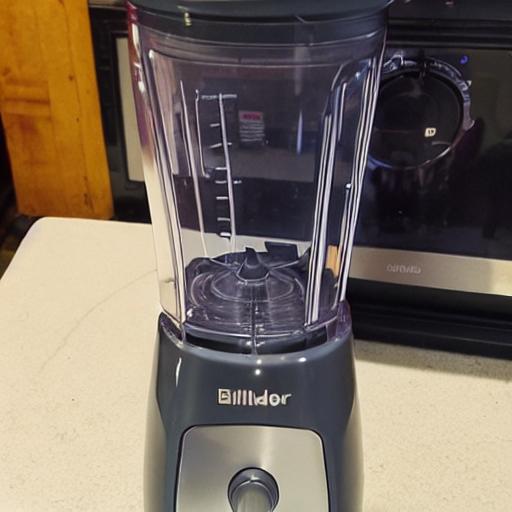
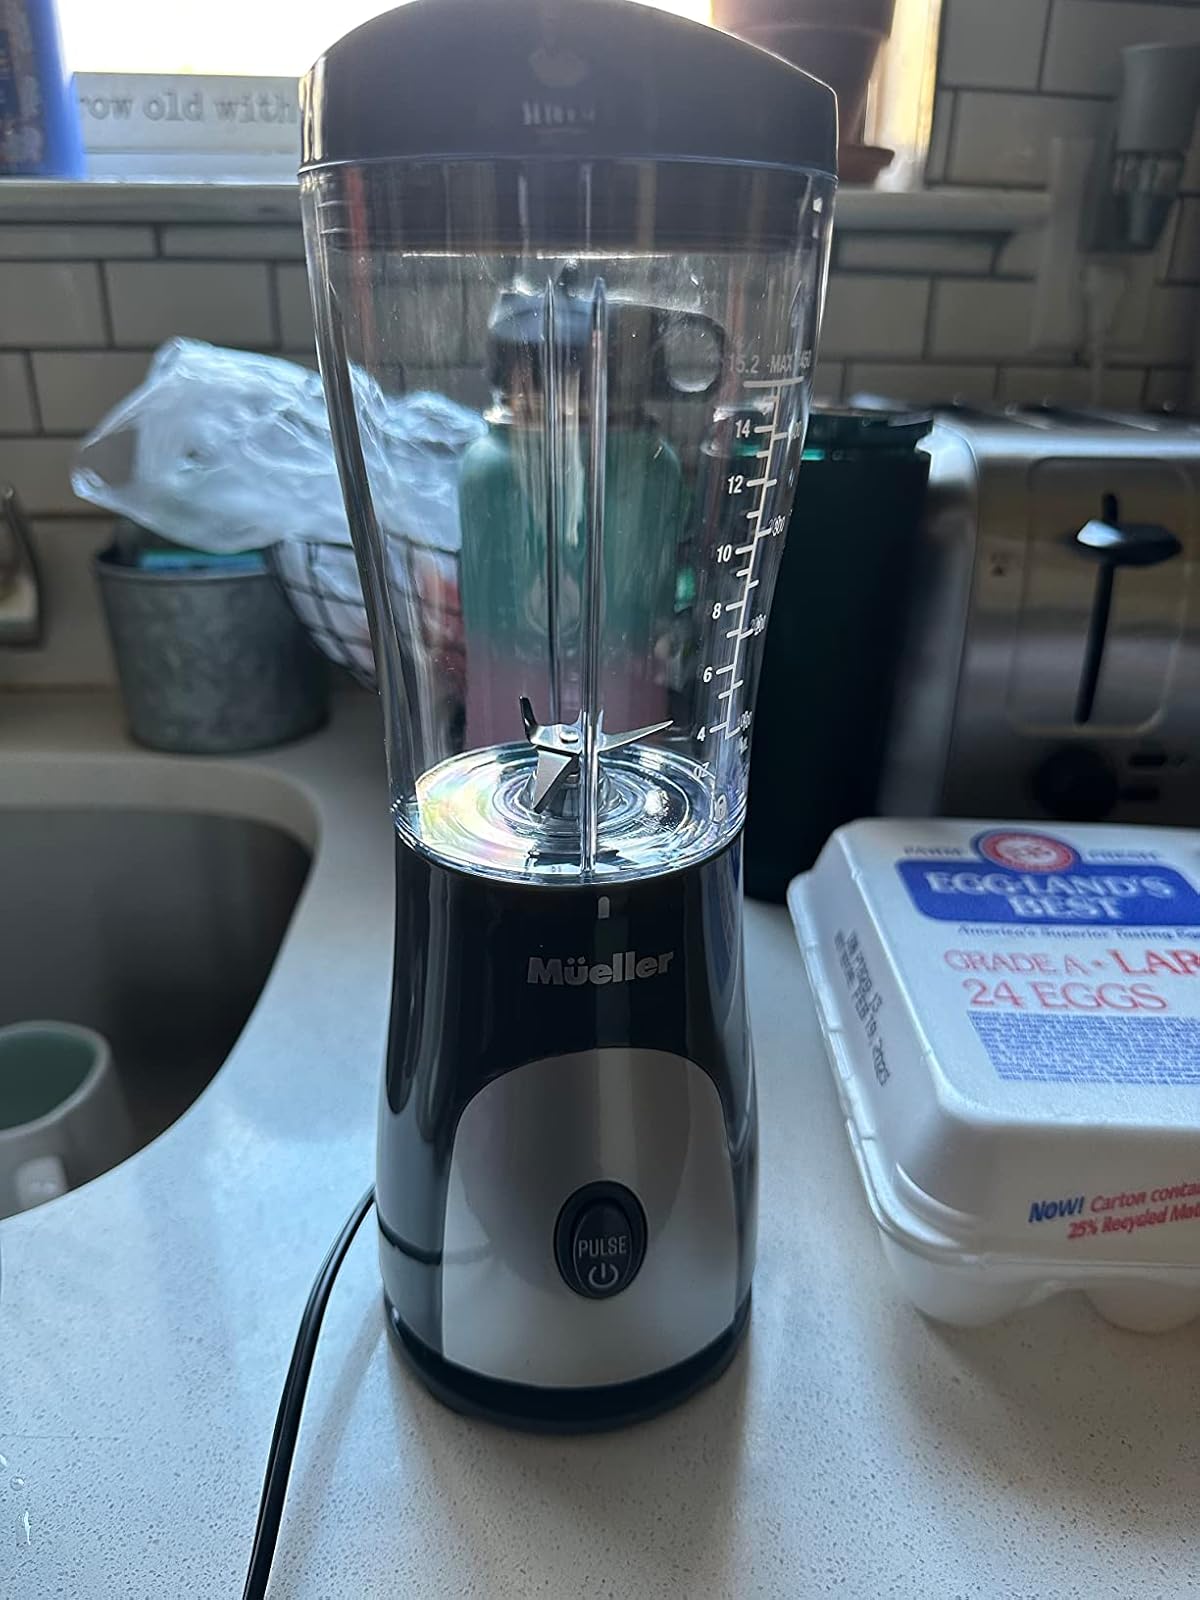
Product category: items_blender
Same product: no